Fauna of Ireland

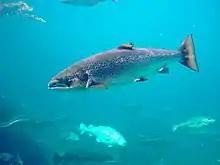
Atlantic salmon

South-eastern Wexford is an important site for birds - the north side of Wexford Harbour, the North Slob, is home to 10,000 Greenland white-fronted geese each winter (roughly one-third of the entire world's population), while in the summer Lady's Island Lake is an important breeding site for terns, especially the roseate tern.